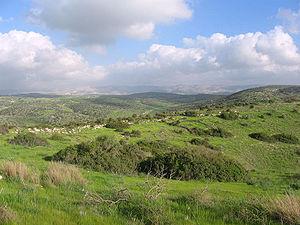
La Shéphélah, ou Shfelah c'est-à-dire "bas pays" - désigne la région de basses montagnes entre la ligne montagneuse centrale d'Israël et la plaine côtière de l'ancienne Philistie. Cette zone est fertile et d'un climat tempéré. Elle est délimitée à l'est par les monts de Judée, à l'ouest par la plaine côtière, au nord par le bord des montagnes de Samarie, à l'est par les villes d'Afek et de Rosh HaAyin, ainsi que la vallée de la Ayalon, et au sud par le nord du désert du Néguev, au niveau de la rivière Shiqmah. La Shéphélah s'étend sur 100 km et est large de 10 km à 15 km. Son altitude varie de 120 m à 450 m.